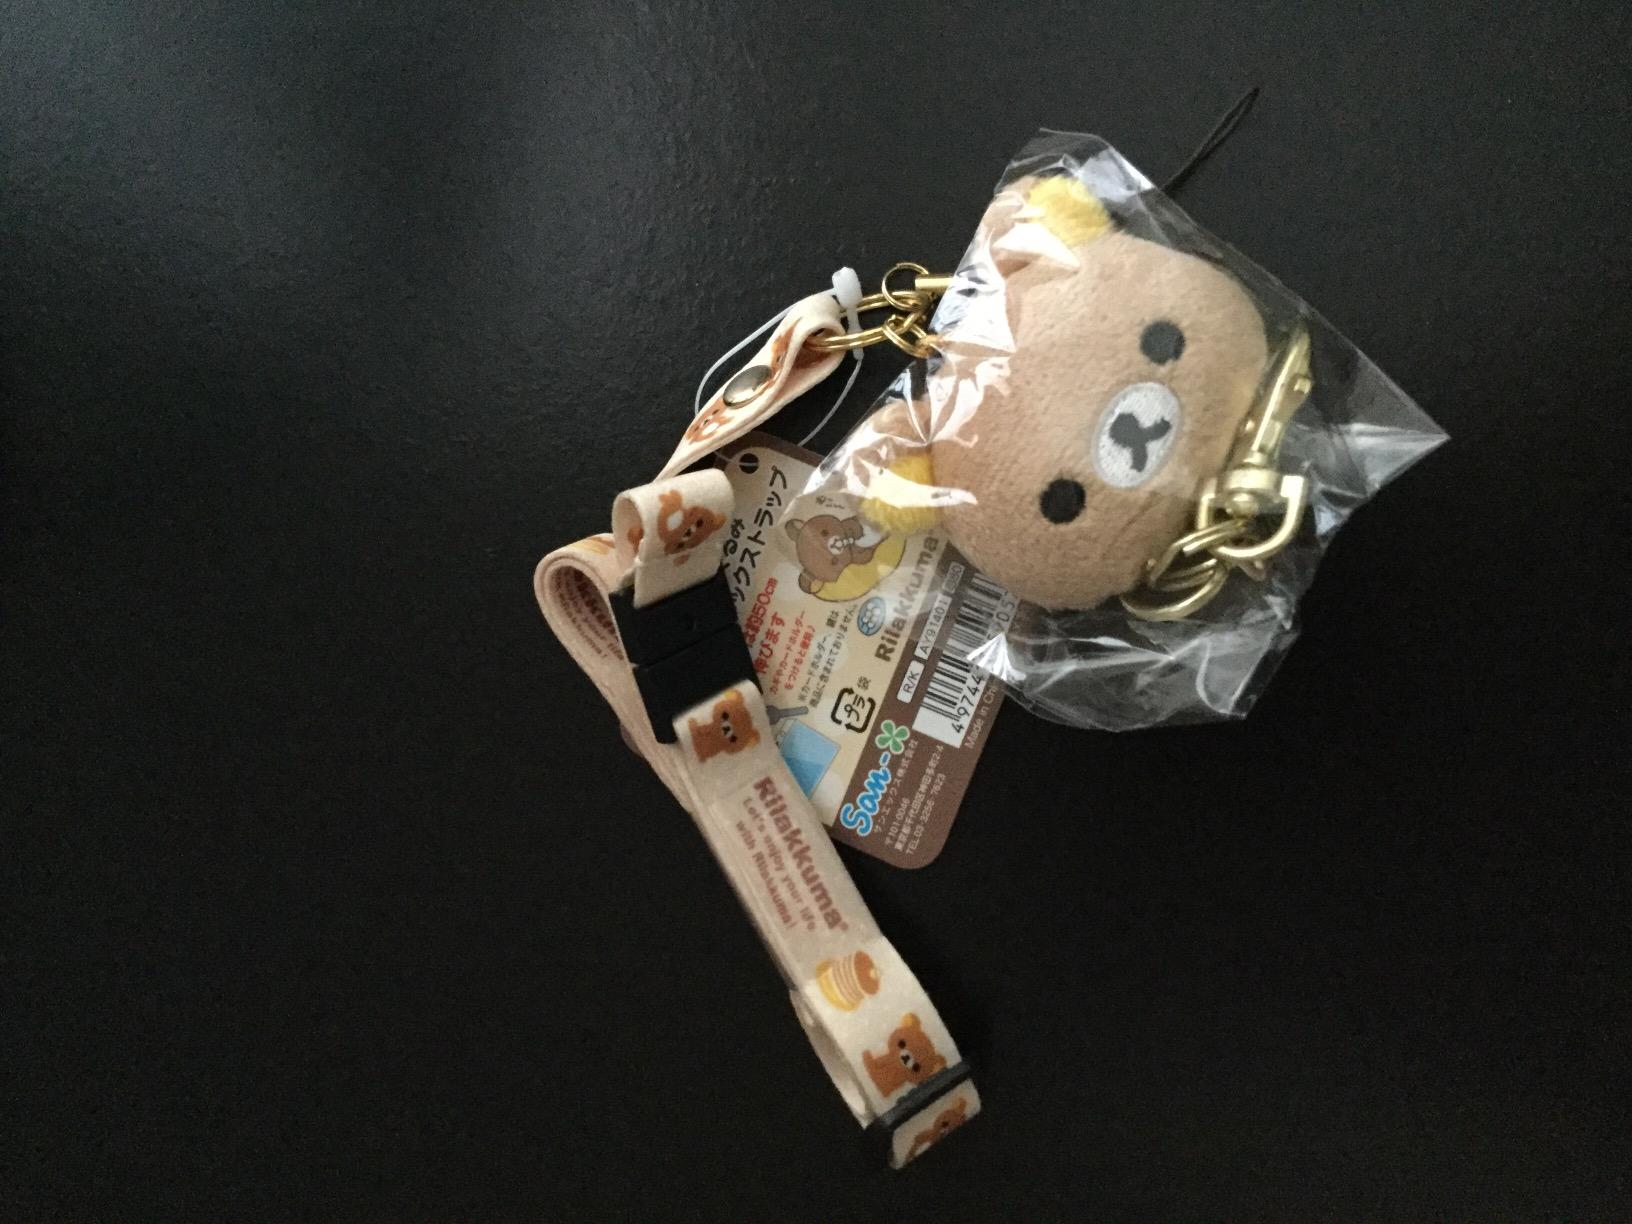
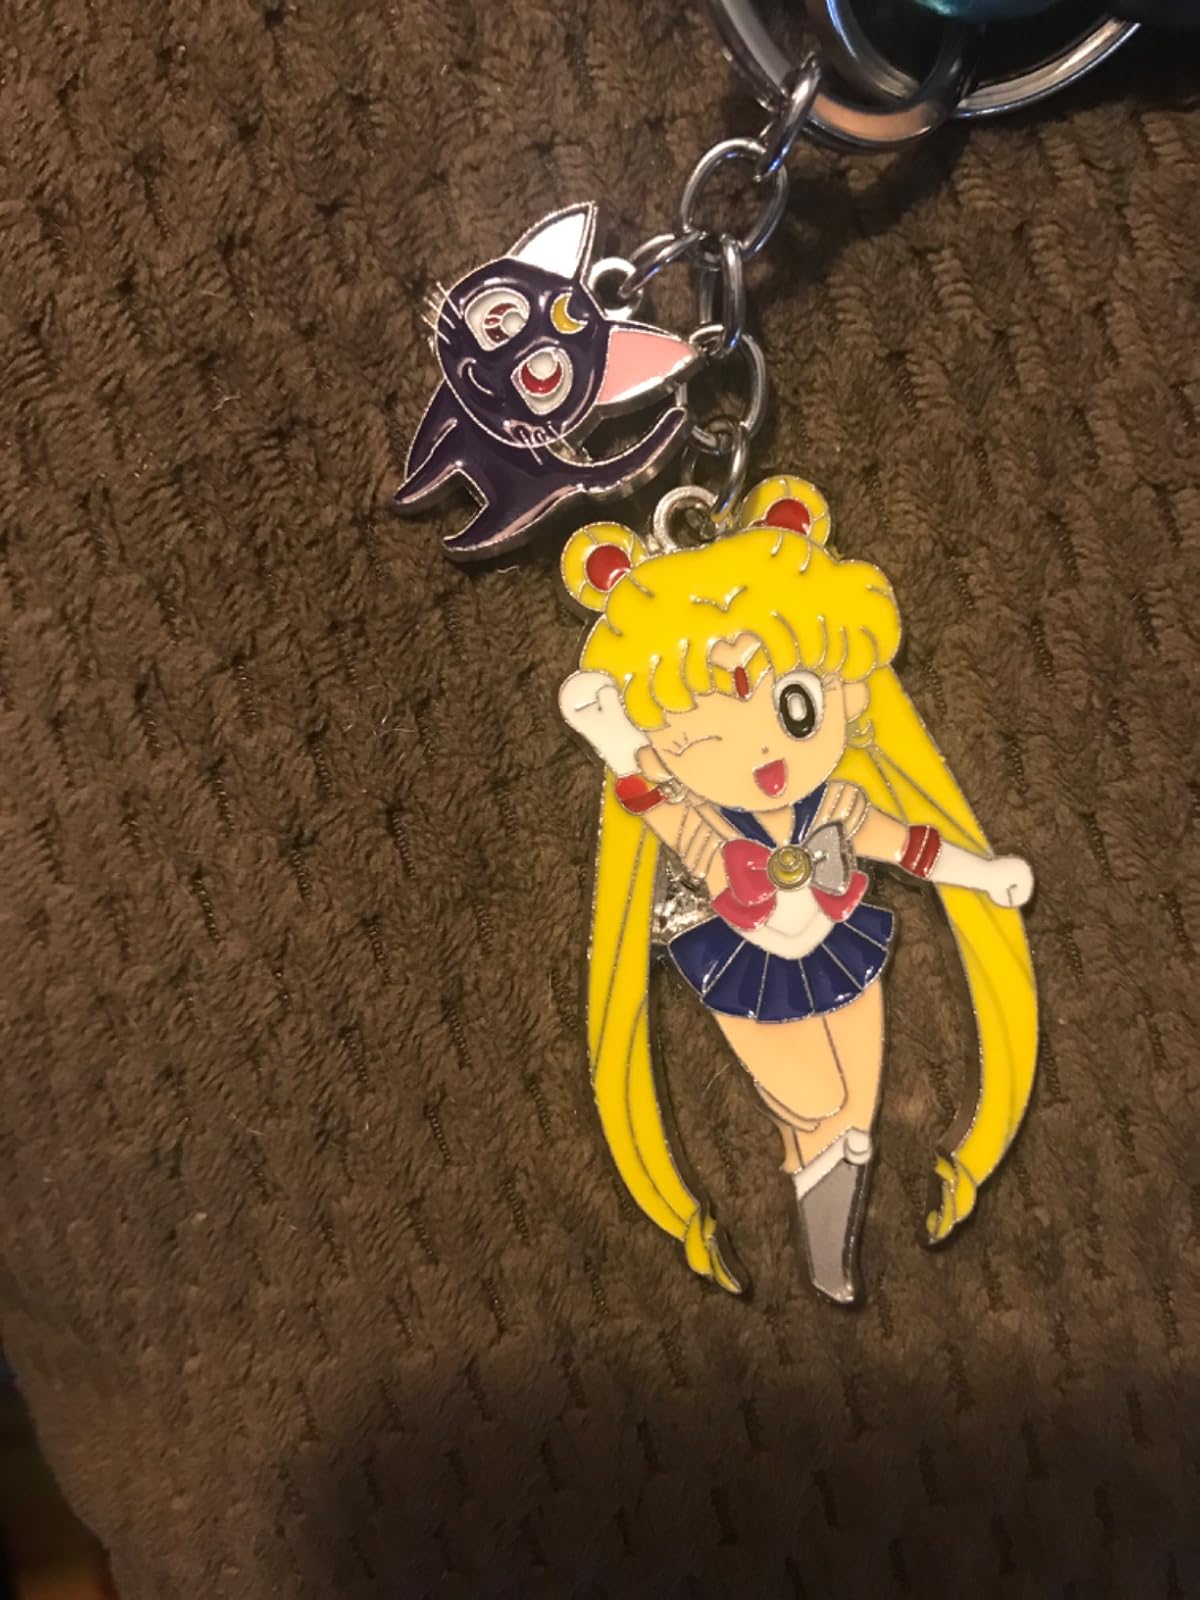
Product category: accessories_keychain
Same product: no